Ann-Marie MacDonald

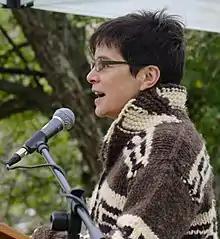
MacDonald at the Eden Mills Writers' Festival in 2015

Ann-Marie MacDonald (born October 29, 1958) is a Canadian playwright, author, actress, and broadcast host who lives in Toronto, Ontario.